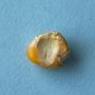
Maize quality: Bad